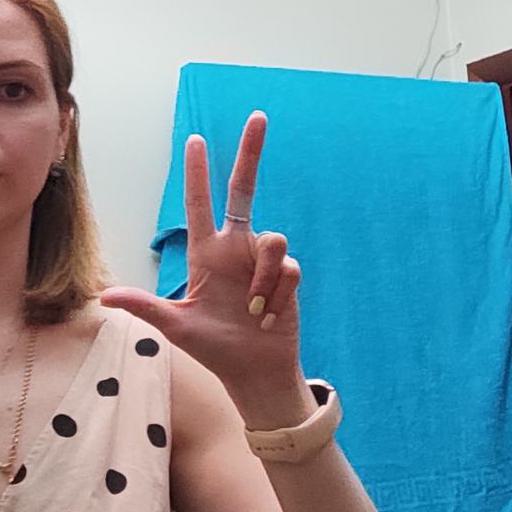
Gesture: three2